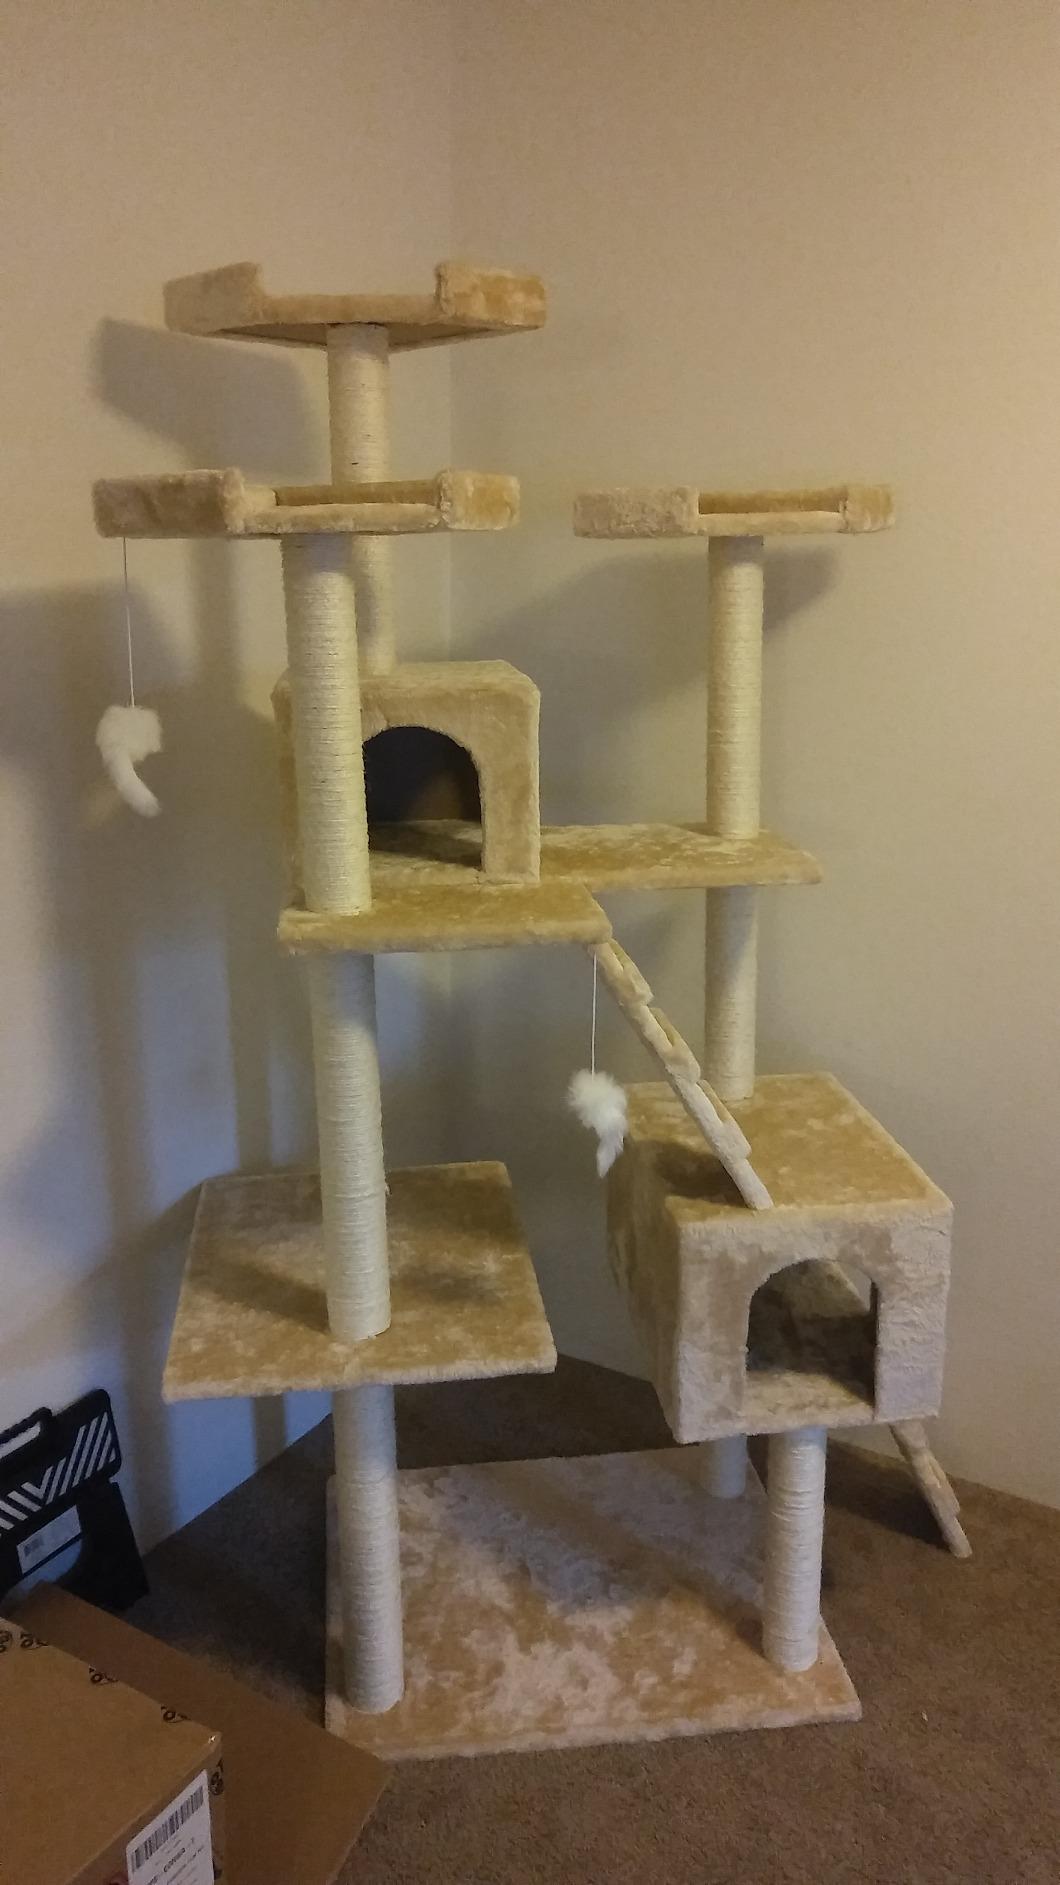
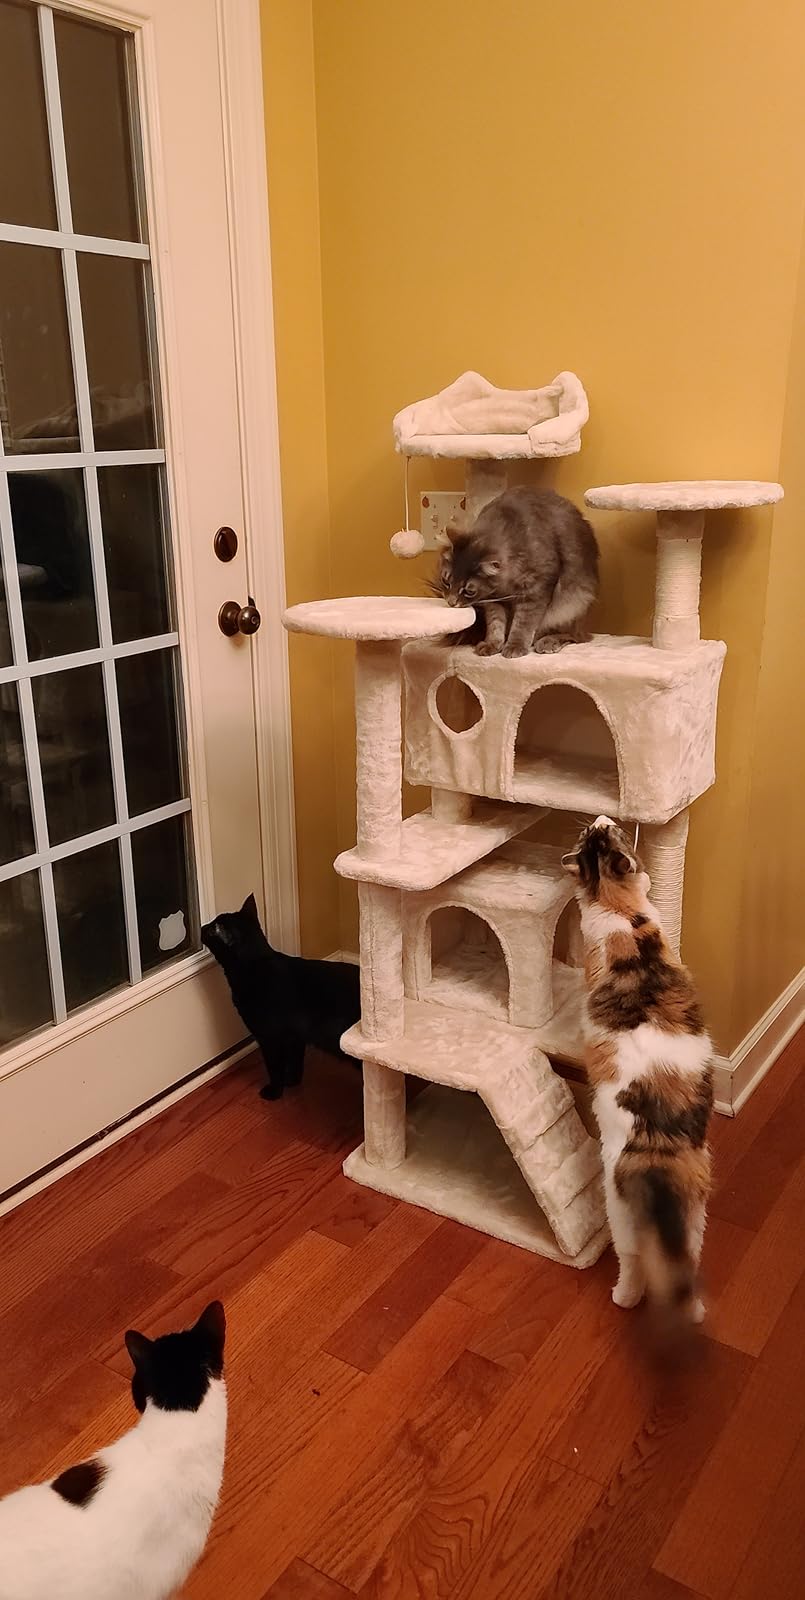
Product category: items_cat tree
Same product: no